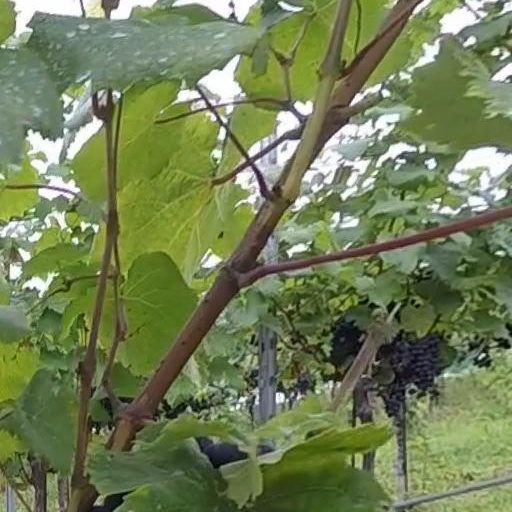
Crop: grape